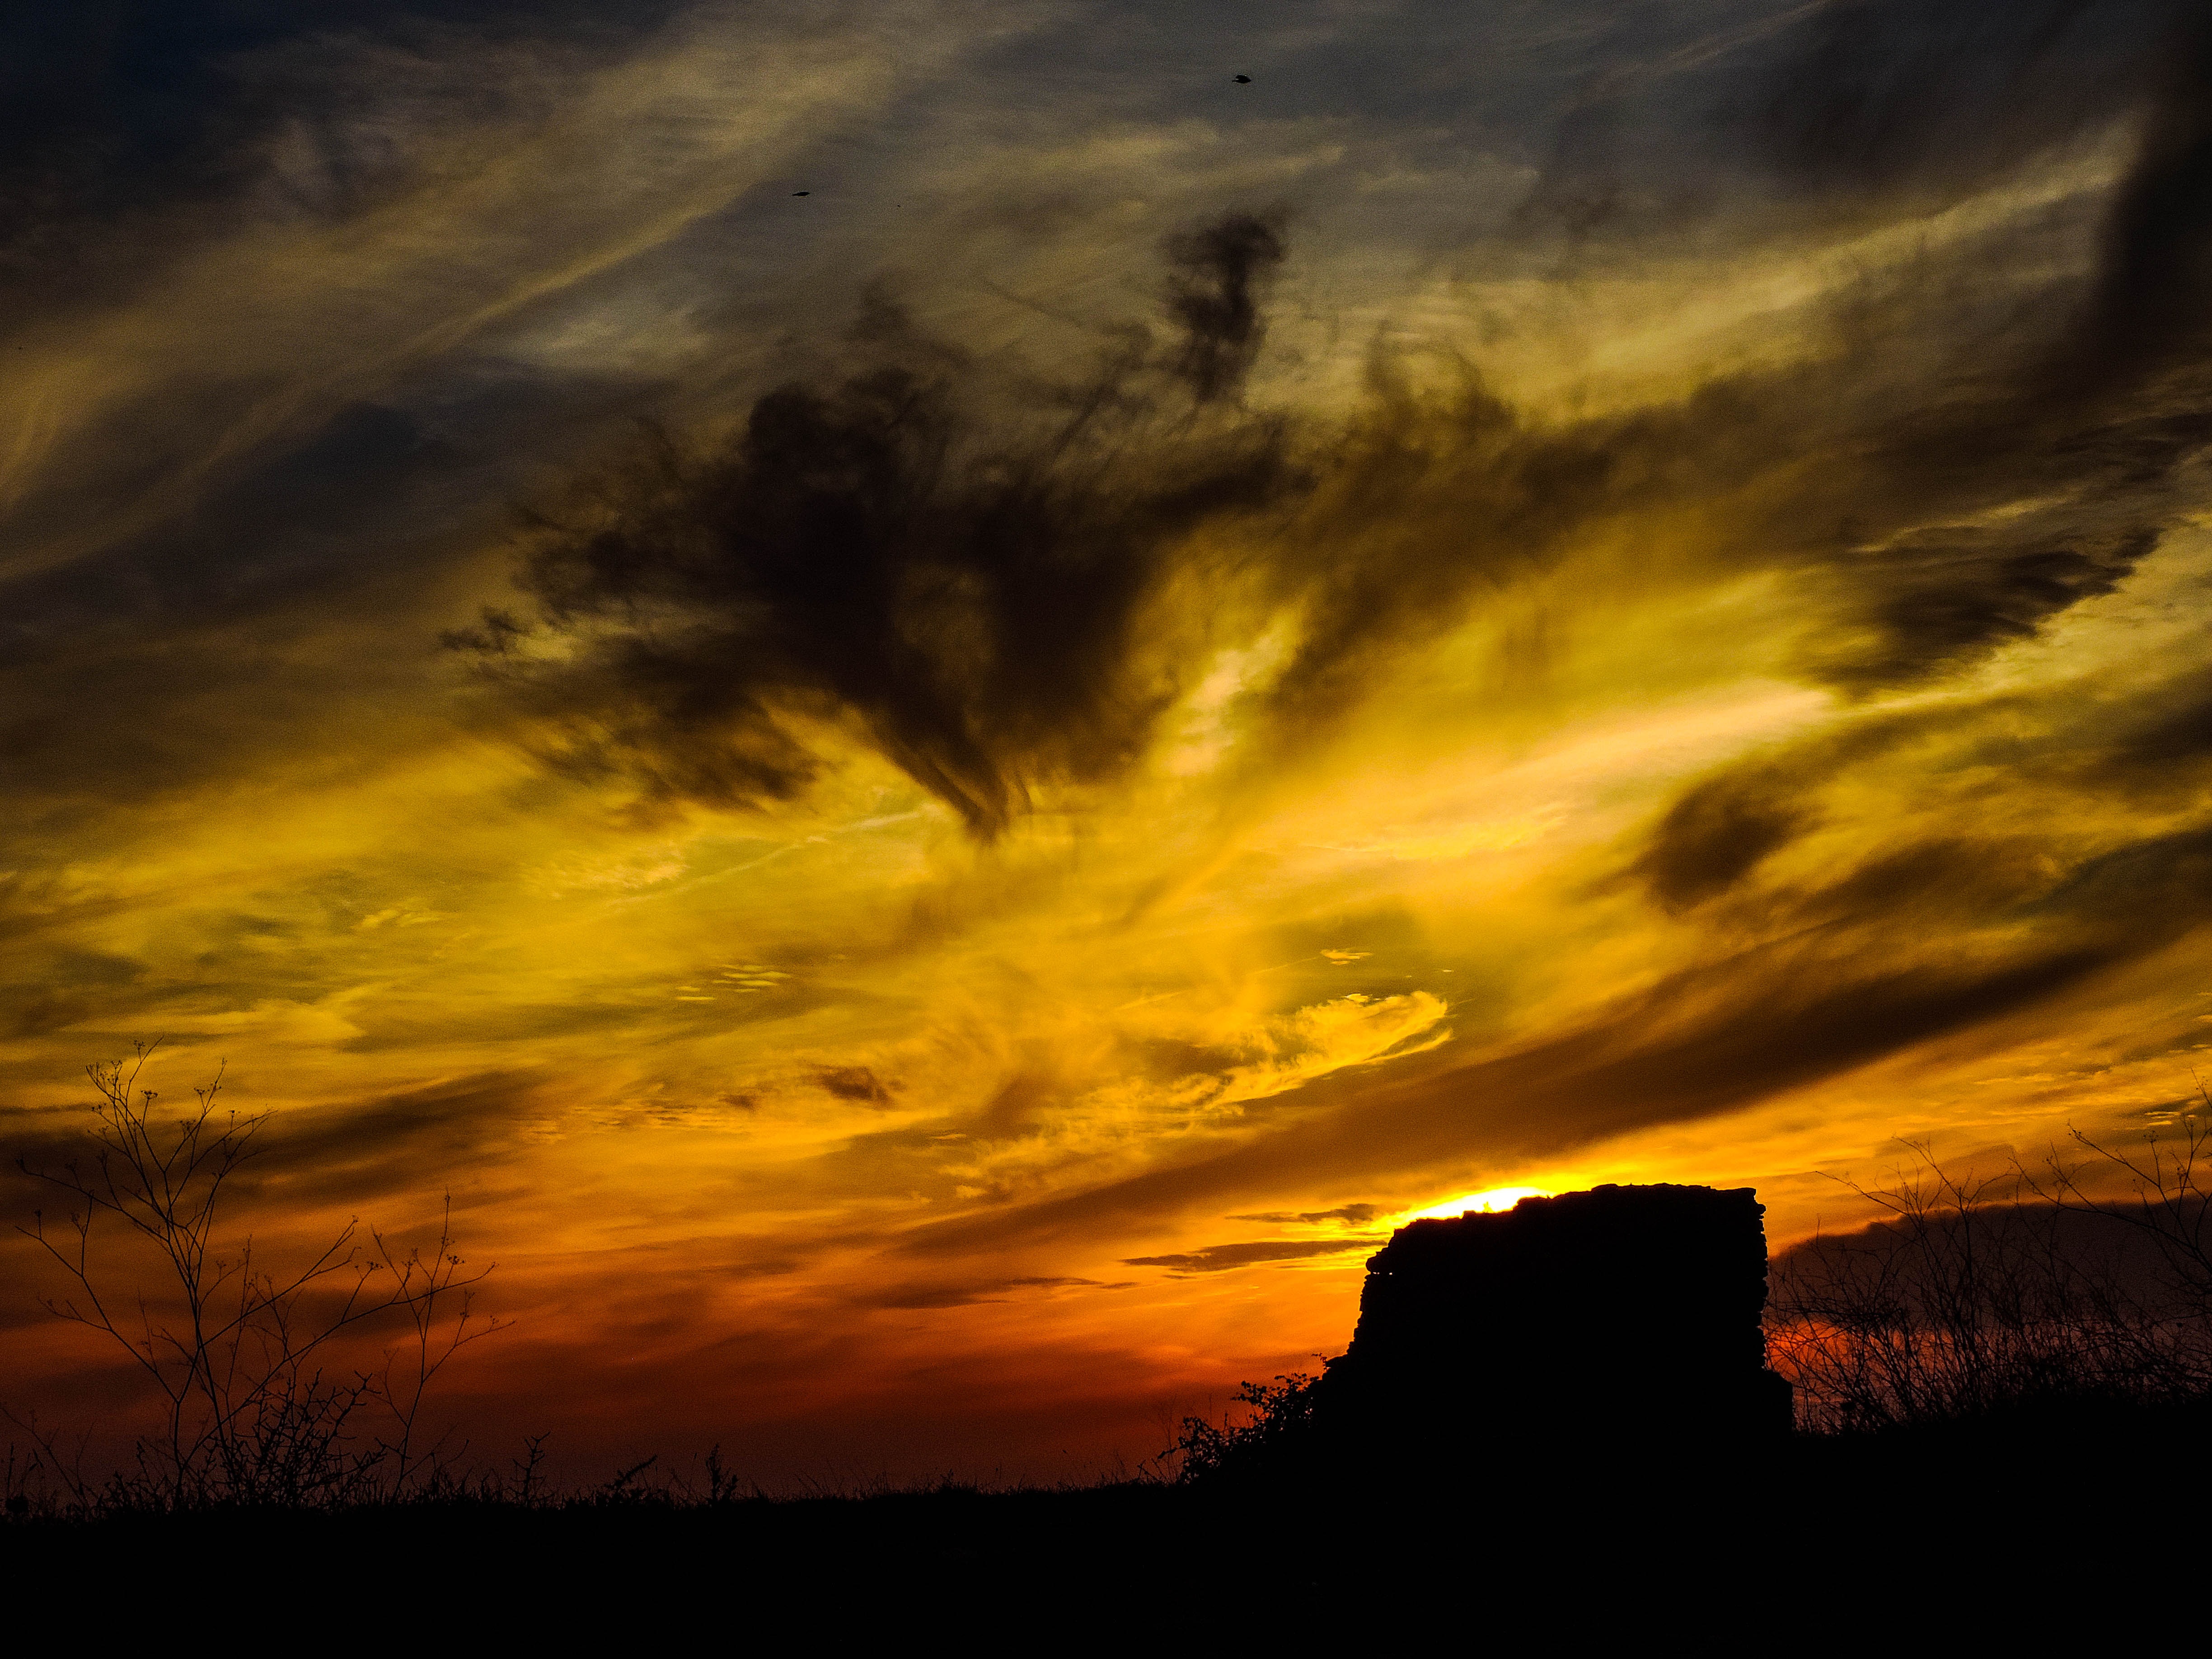
landscape, nature, outdoor, horizon, light, cloud, sky, sunshine, sun, sunrise, sunset, sunlight, morning, hill, view, dawn, atmosphere, summer, travel, dusk, evening, reflection, red, color, darkness, freedom, set, yellow, afterglow, meteorological phenomenon, sunset background, atmospheric phenomenon, red sky at morning